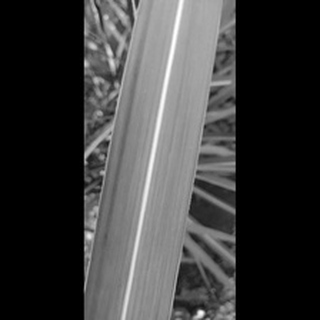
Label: healthy_sugarcane